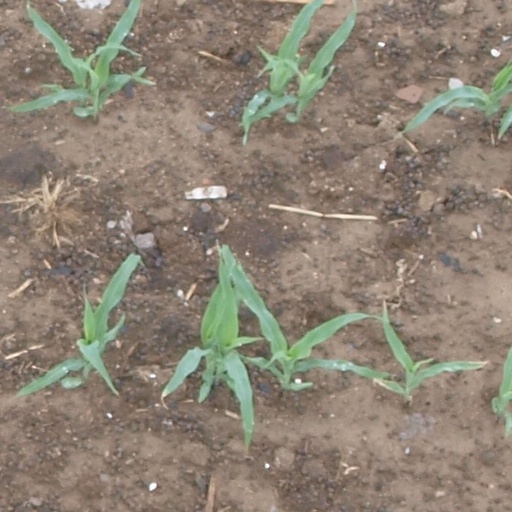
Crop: maize; corn